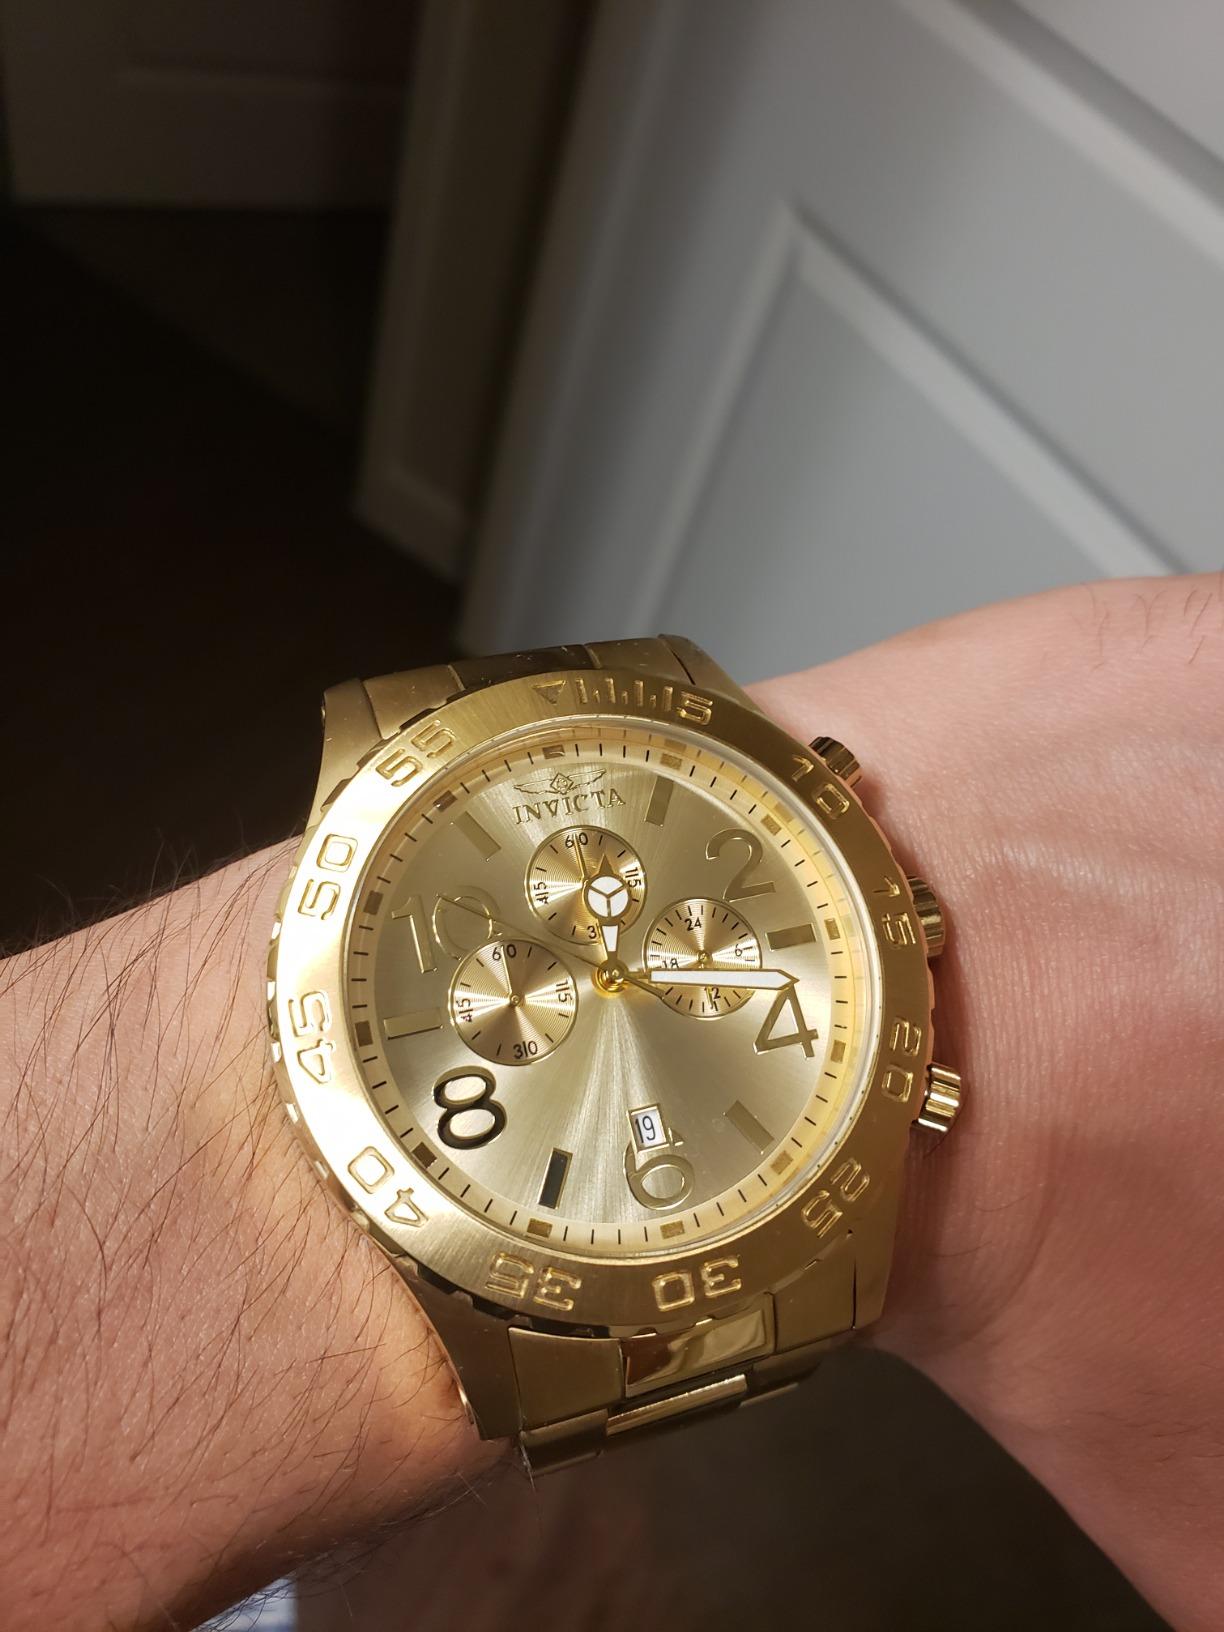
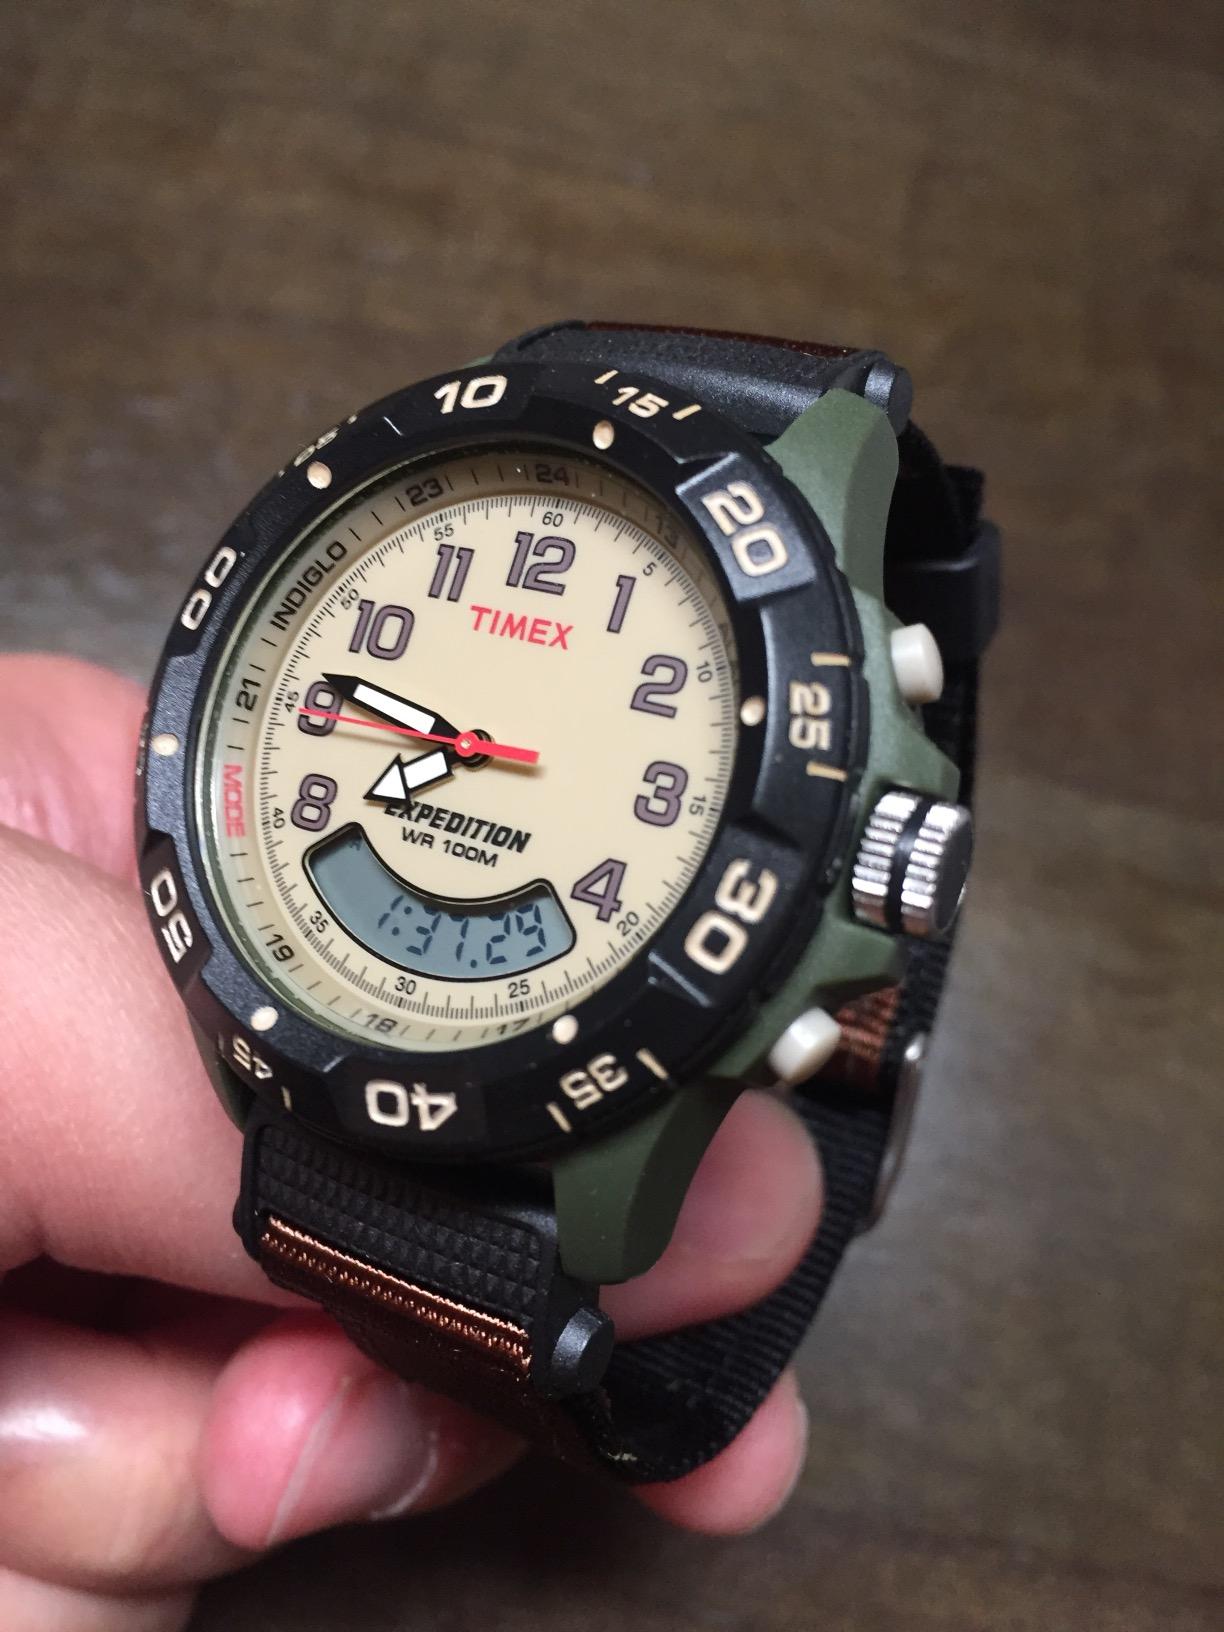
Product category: accessories_watch
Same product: no